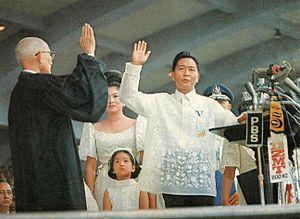
Ferdinand Edralin Marcos, né le 11 septembre 1917 à Sarrat et mort le 28 septembre 1989 à Honolulu, est un homme d'État philippin, président des Philippines du 30 décembre 1965 au 25 février 1986 et Premier ministre de 1978 à 1981.